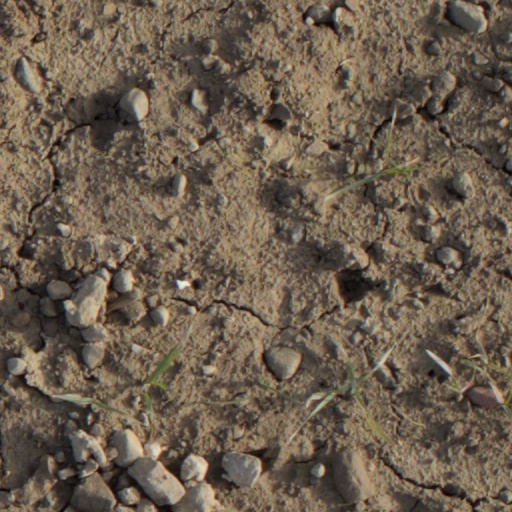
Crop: wheat